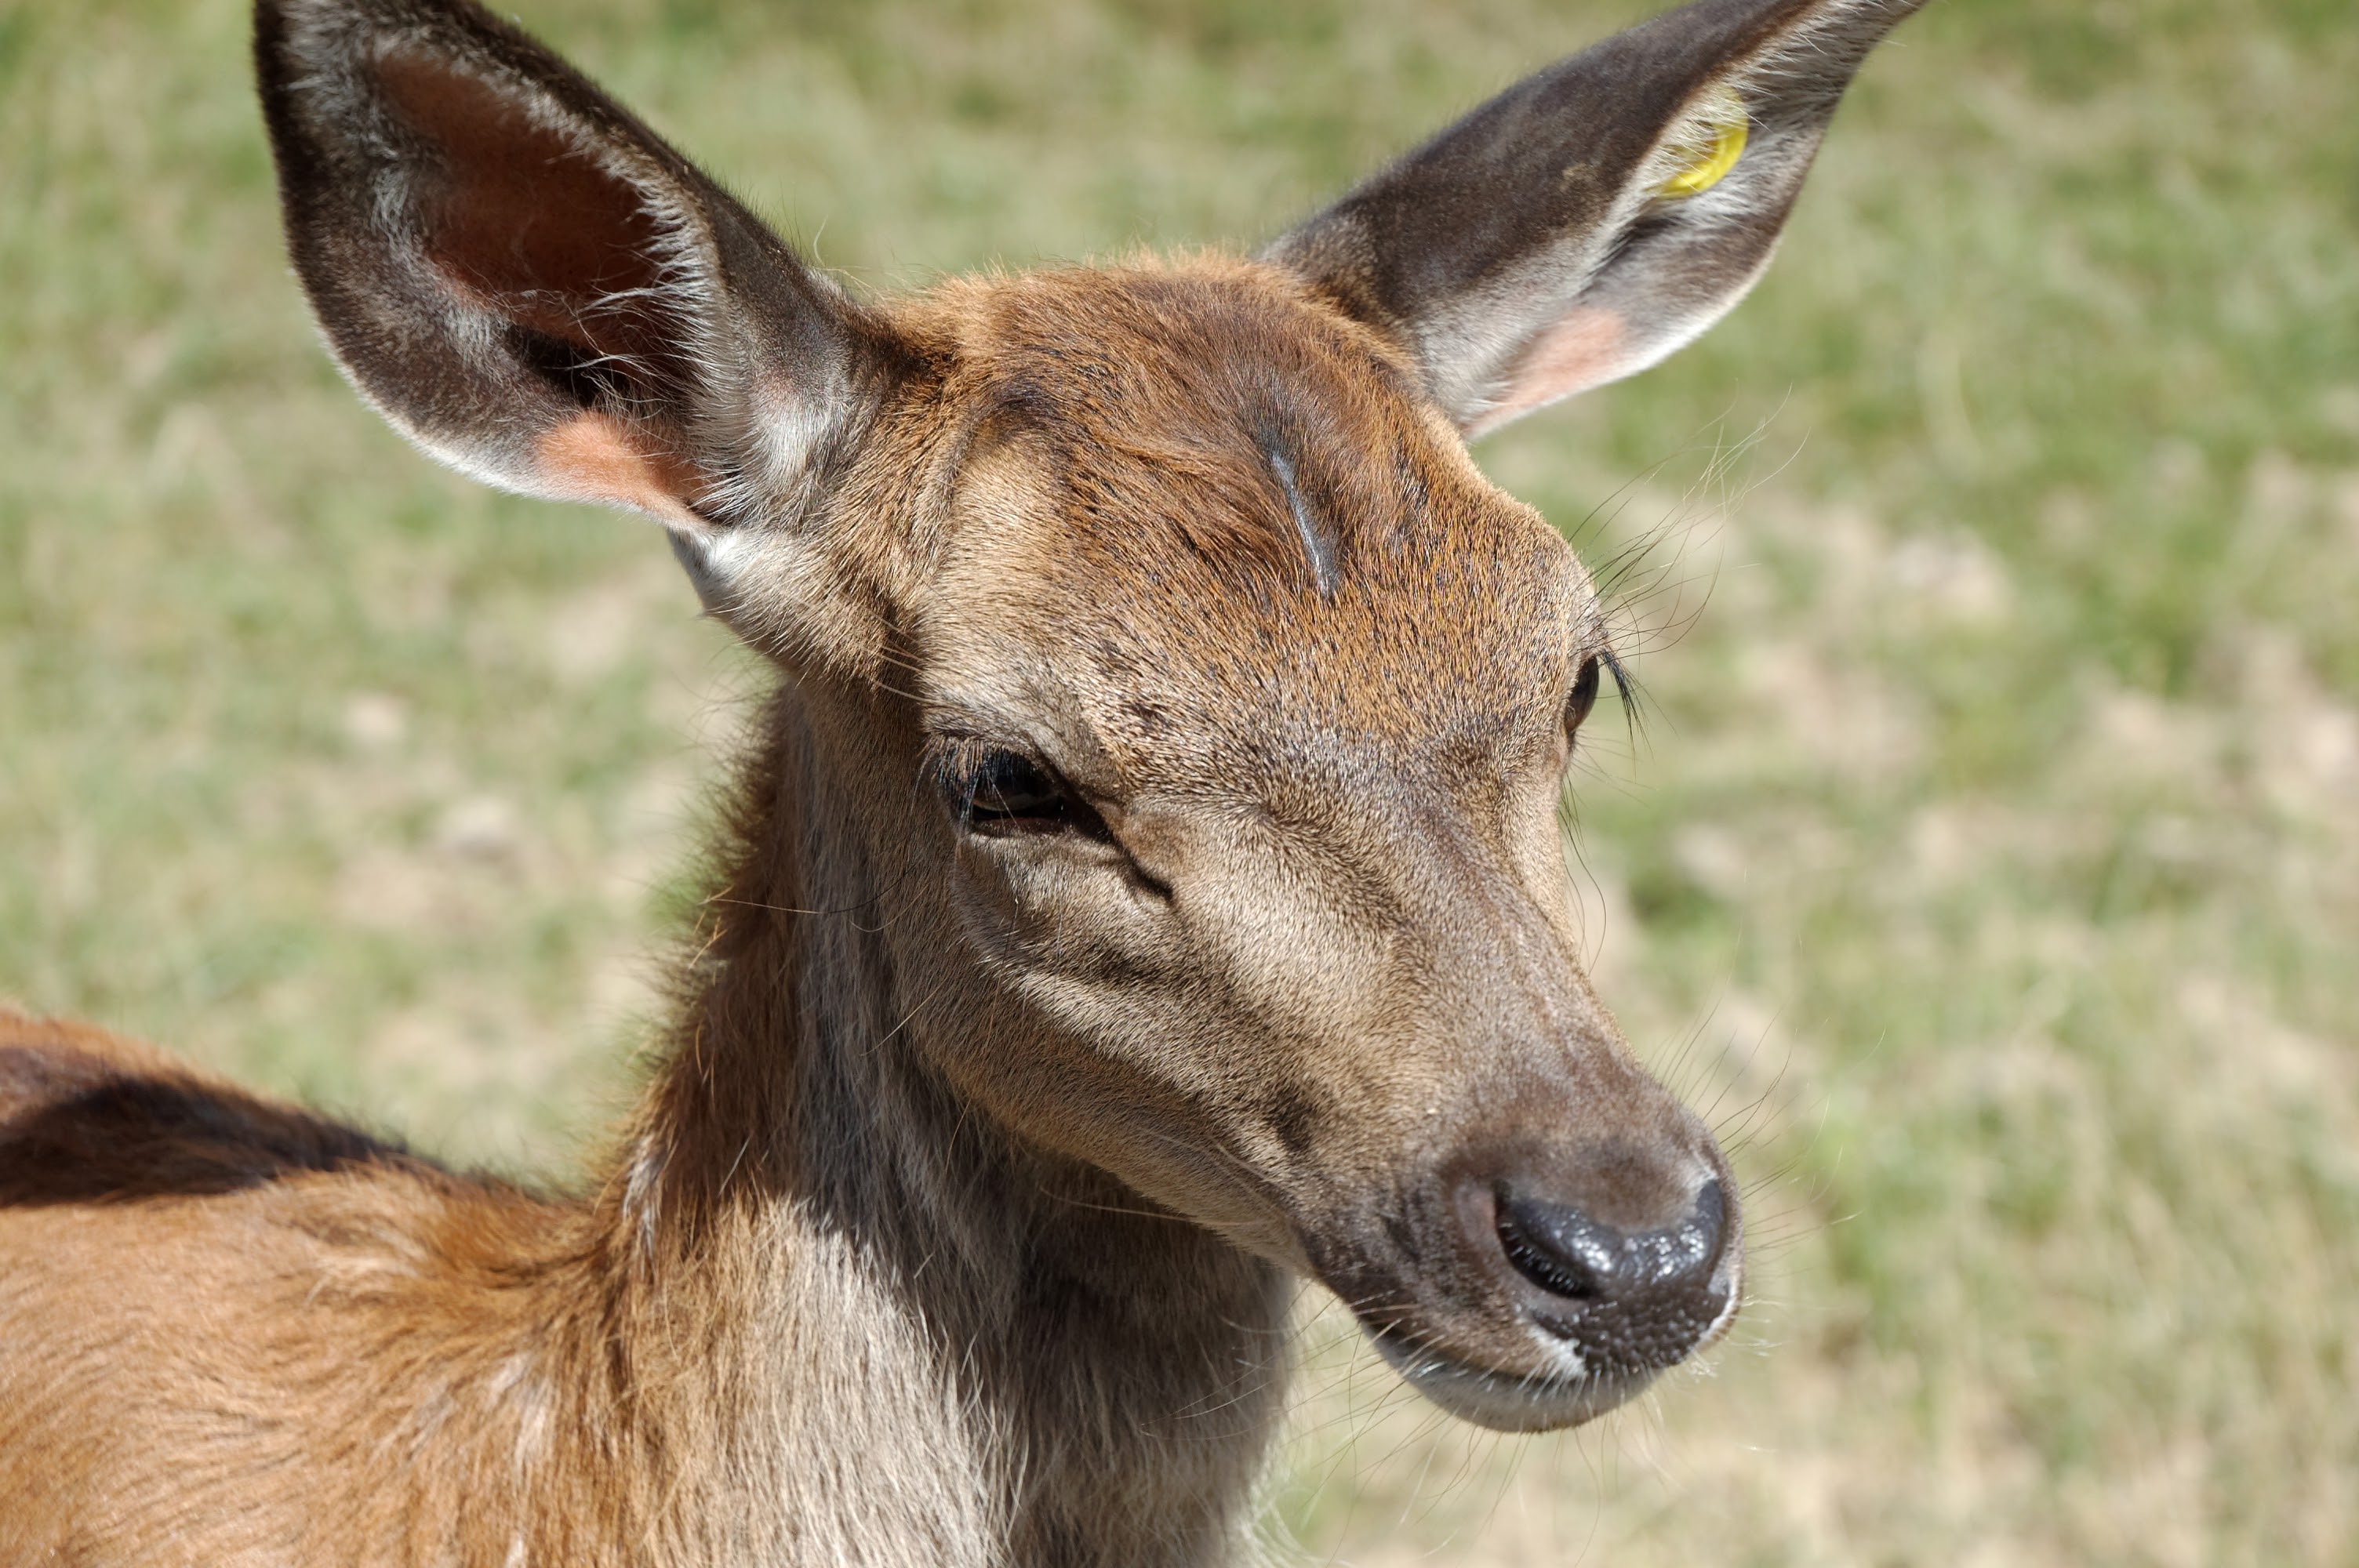
animal, wildlife, deer, zoo, mammal, fauna, antelope, head, vertebrate, safari, waterbuck, suede, white tailed deer, pronghorn, musk deer